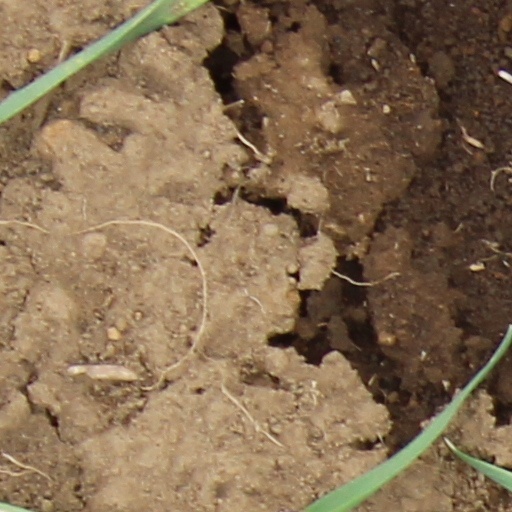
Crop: wheat